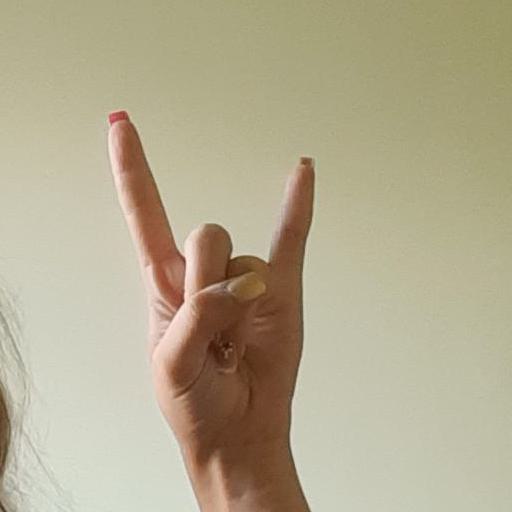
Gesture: rock